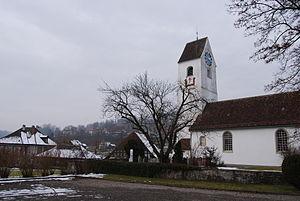
Ammerswil est une commune suisse du canton d'Argovie, située dans le district de Lenzbourg.